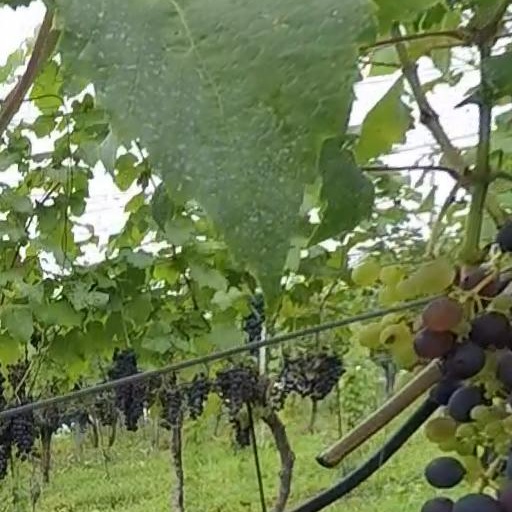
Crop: grape